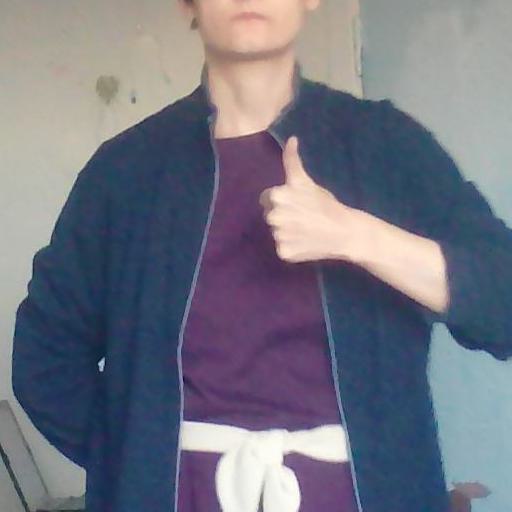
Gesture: like